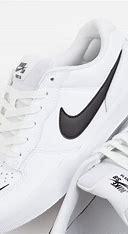
Brand: Nike
Model: SB Force 58